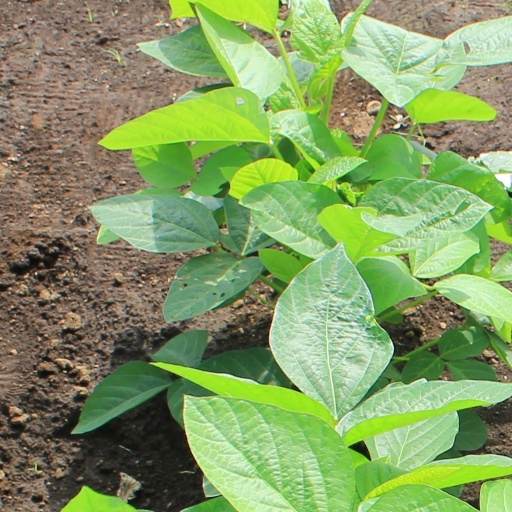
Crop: soybean